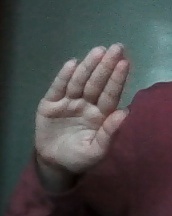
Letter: seen